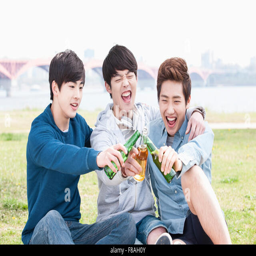
men putting their arms around each other 's shoulders and toasting with beers